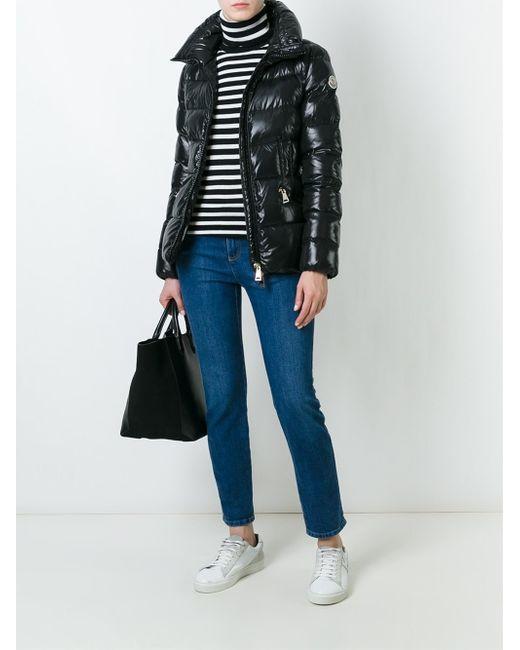
isolierter Daunenpufferjackenmantel für Damen, Reißverschlusstaschen, glänzender Stoff